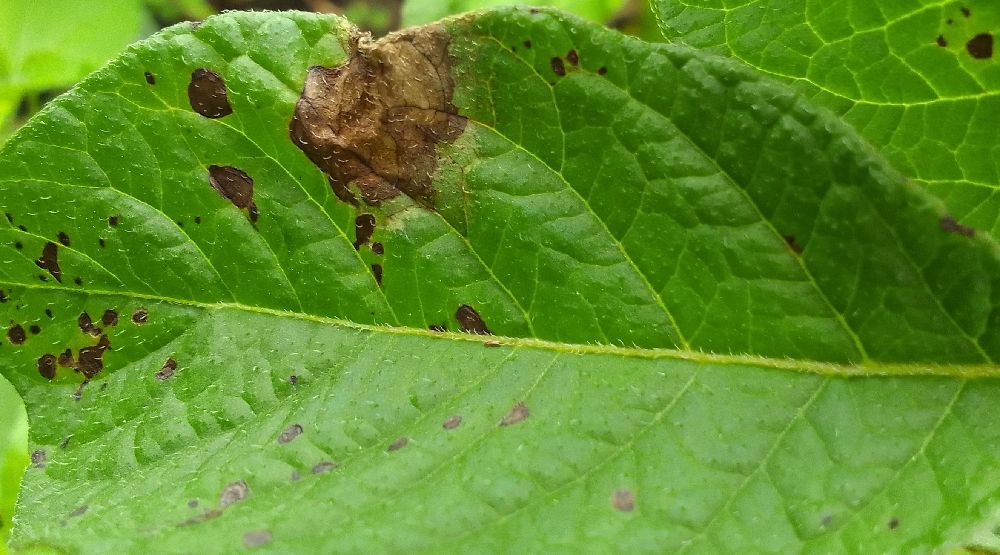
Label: Late blight